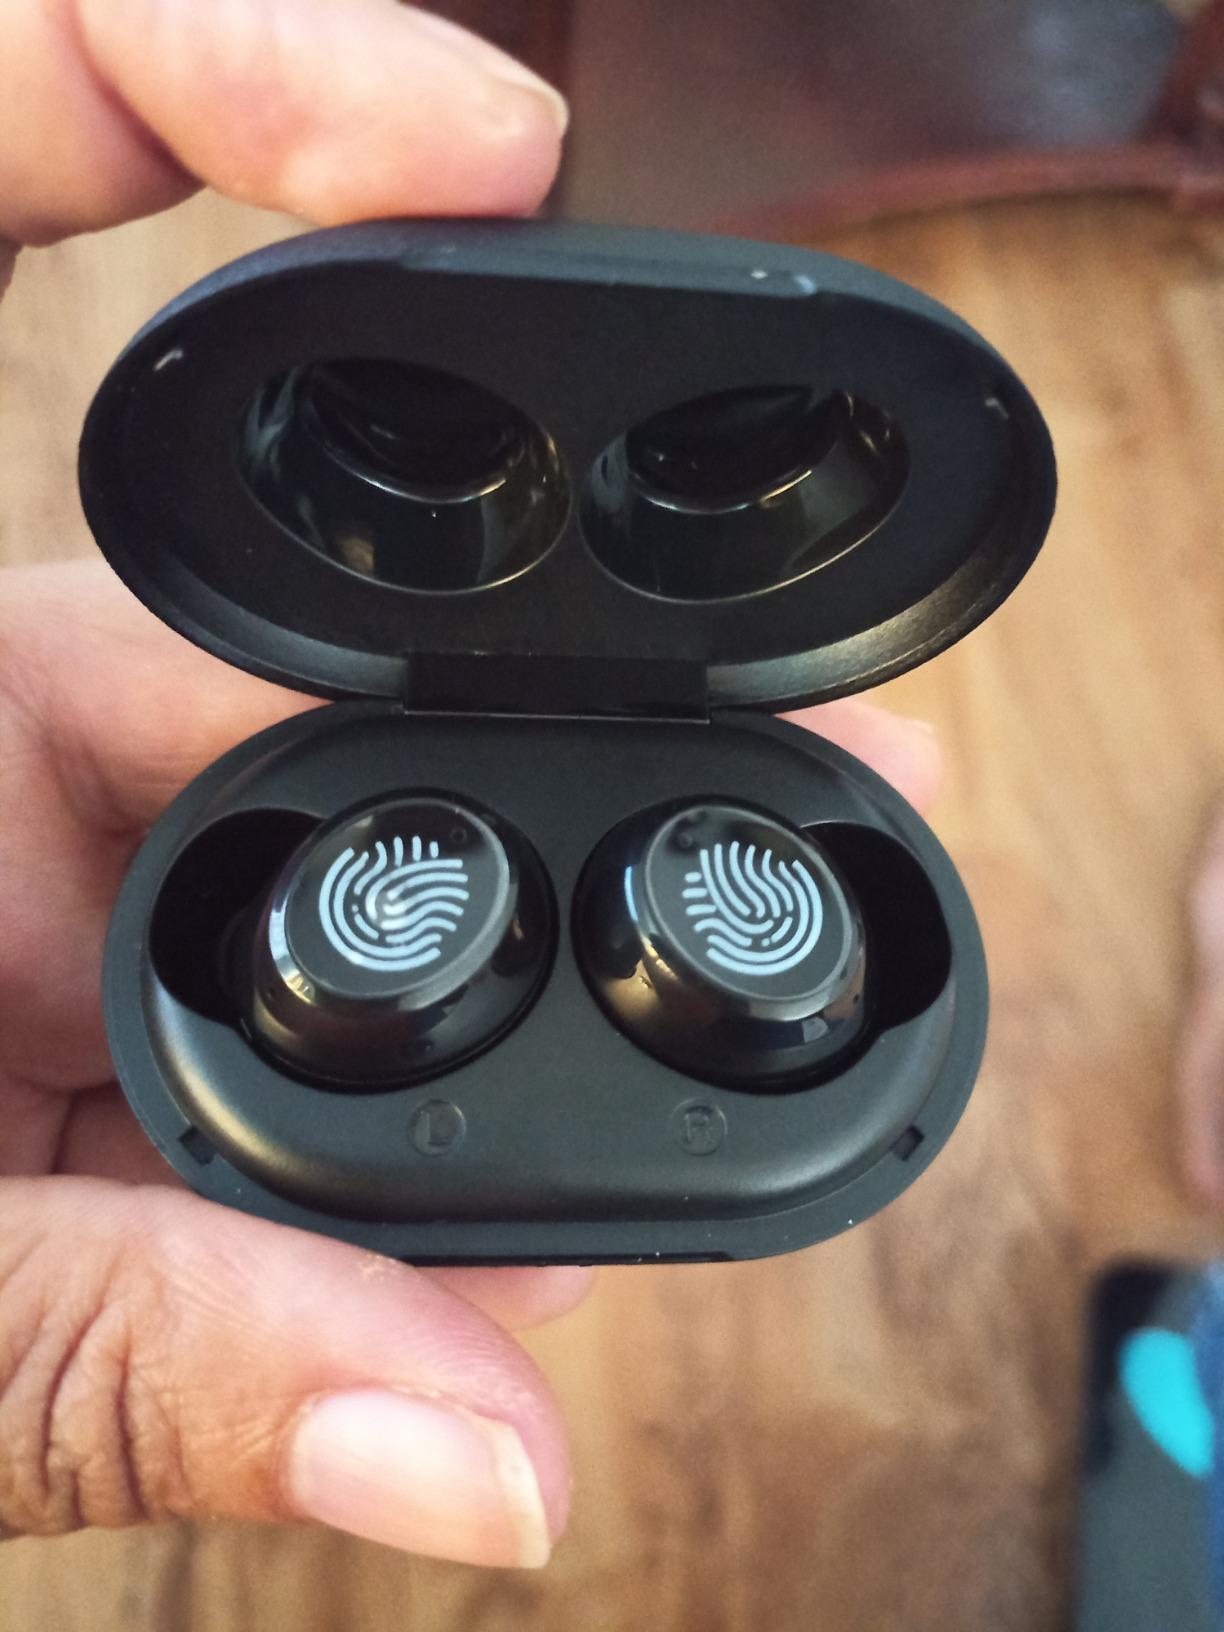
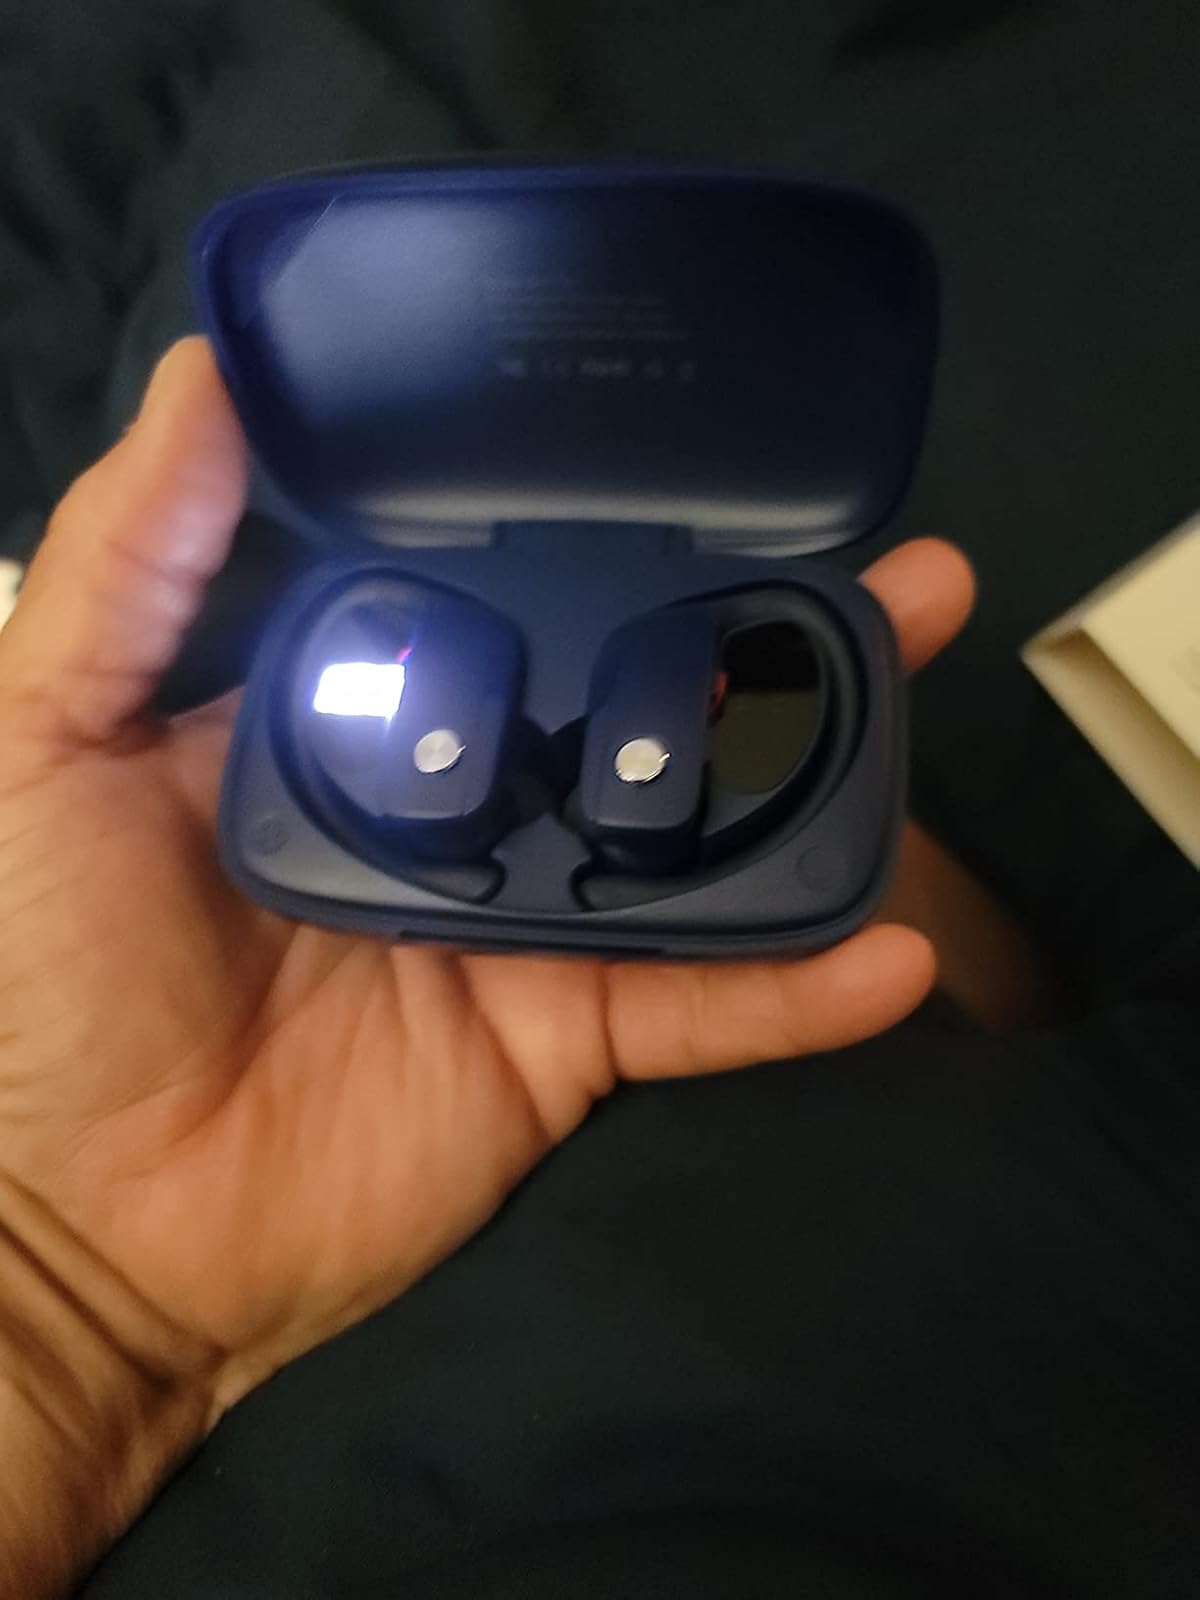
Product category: earbuds
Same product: no